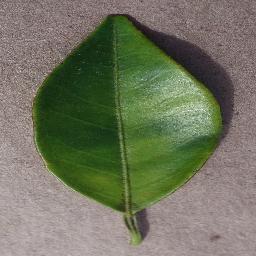
Label: Orange___Haunglongbing_(Citrus_greening)